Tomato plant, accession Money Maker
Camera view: bottom (45 deg); turntable rotation: 150 degrees
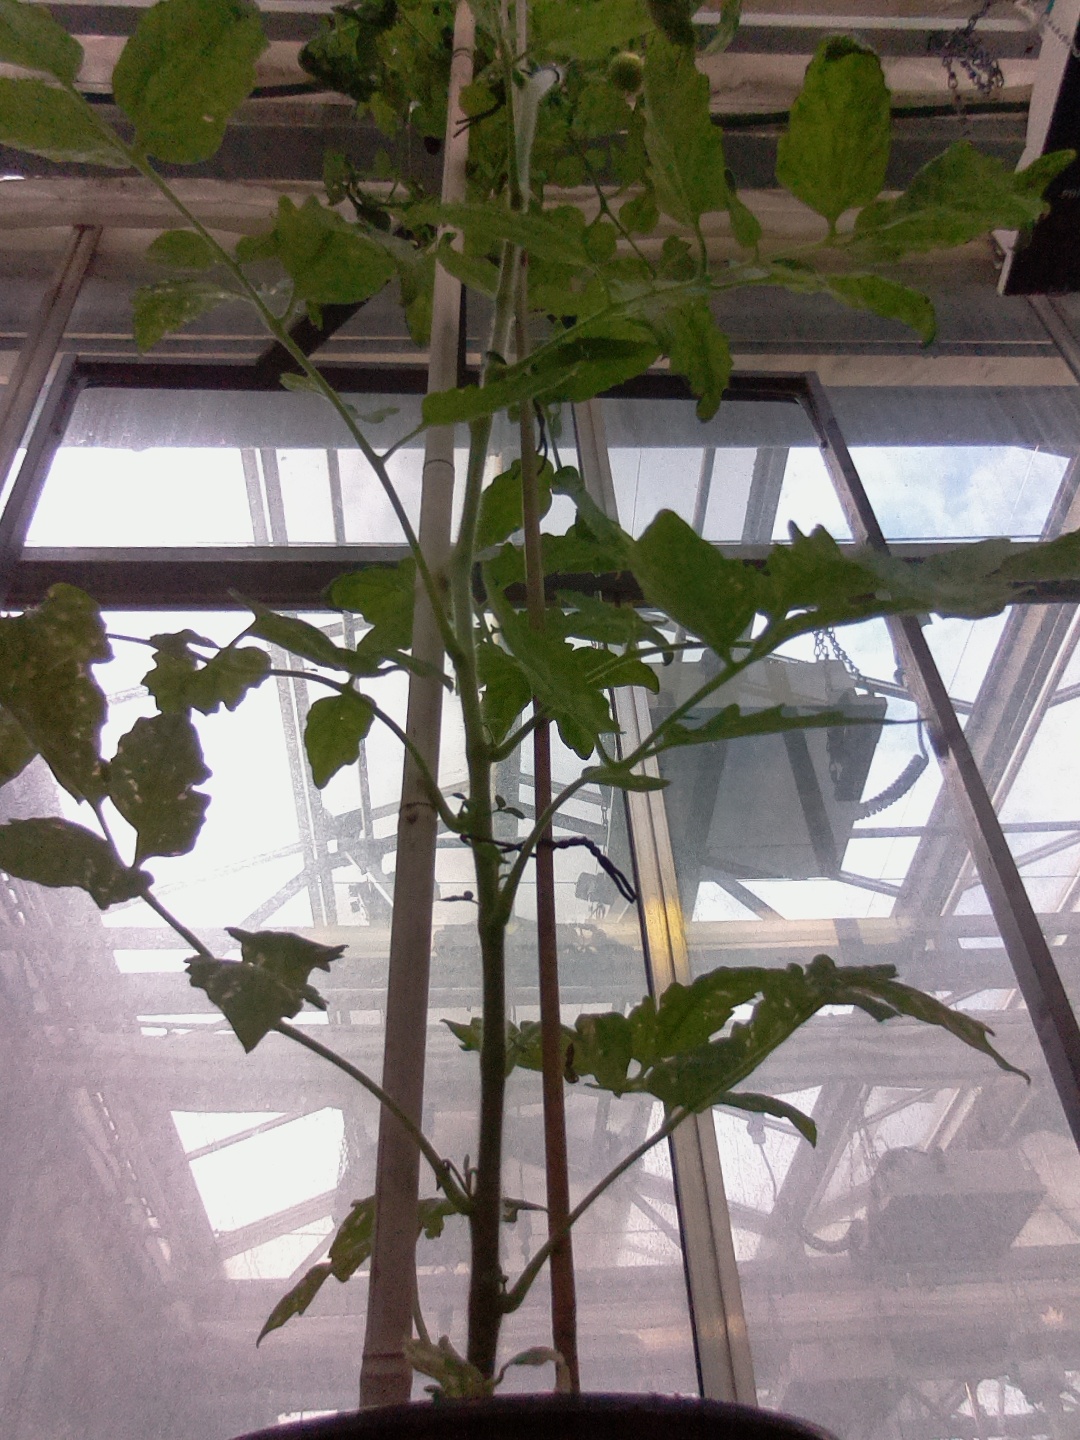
BBCH growth stage 71: 10%-20% of final fruit size